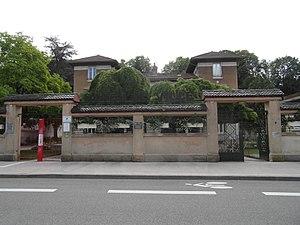
Mairie de la Tour-du-Pin
La Tour-du-Pin est une commune française située dans le département de l'Isère en région Auvergne-Rhône-Alpes.